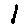
Label: 1